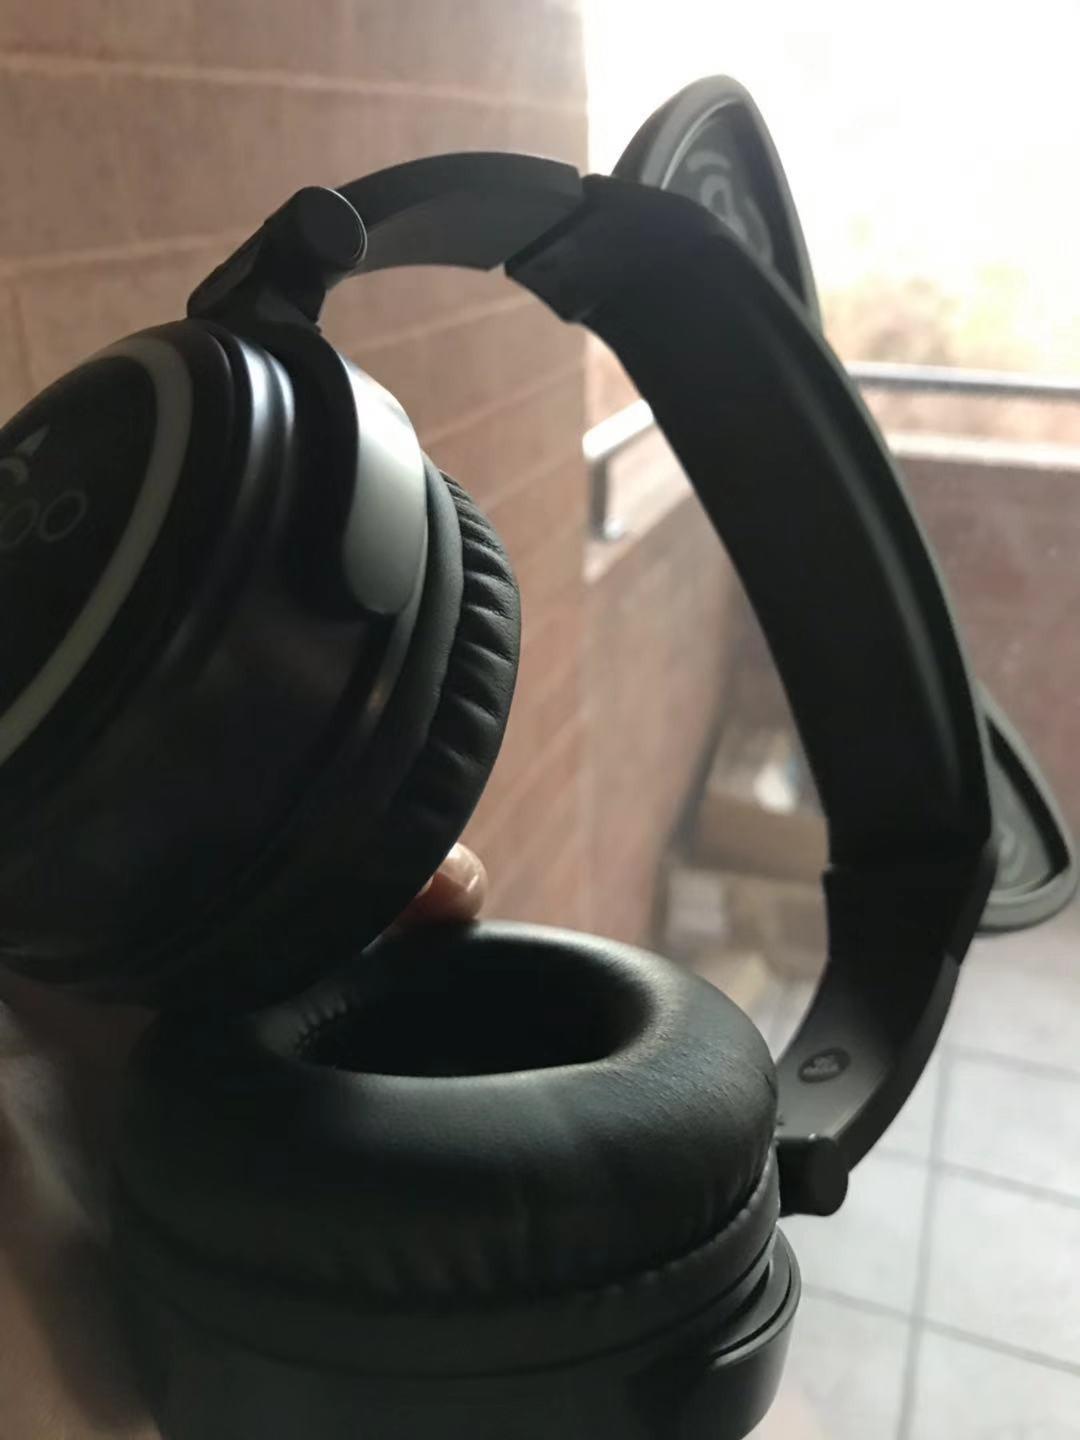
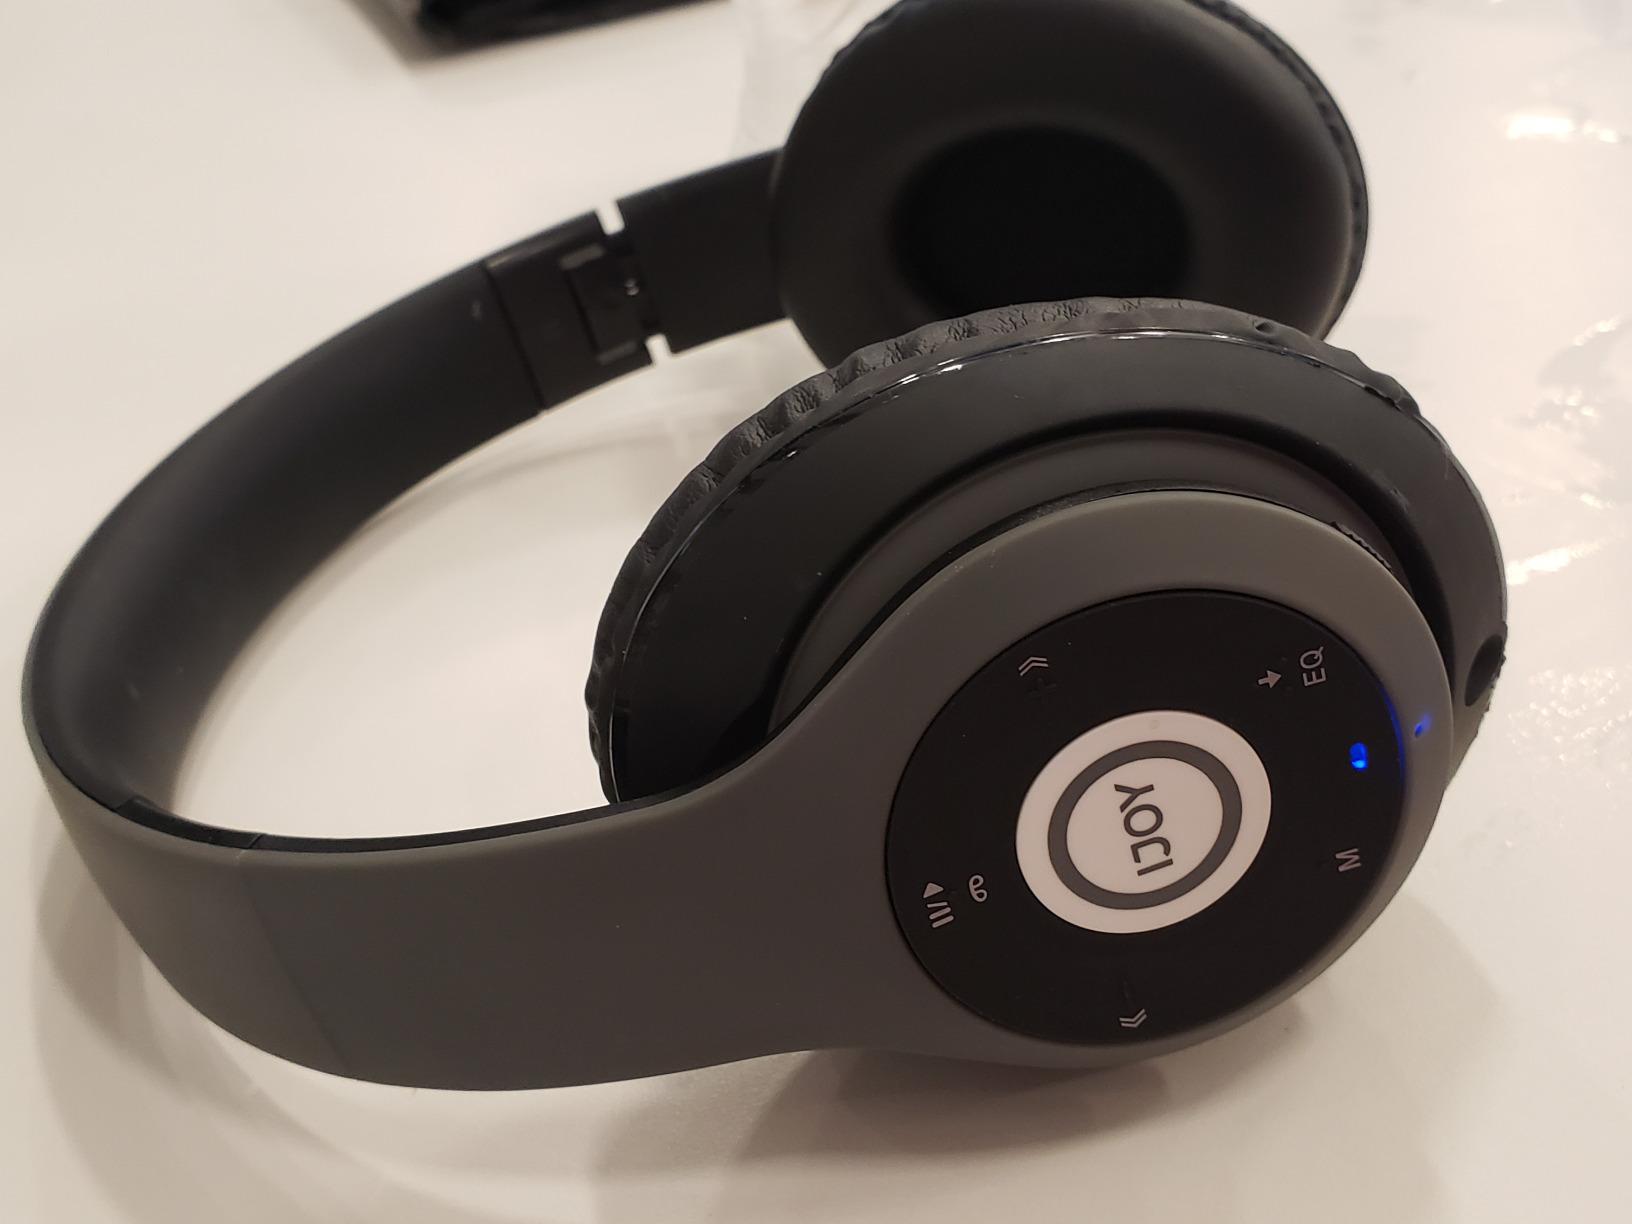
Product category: headphones
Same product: no